Tod Morgan

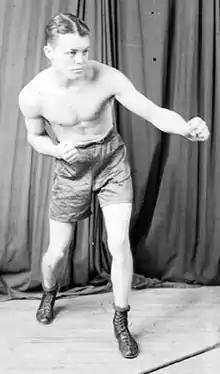

Albert Morgan Pilkington (December 25, 1902 – August 3, 1953), better known as Tod Morgan, was an American boxer who took the Undisputed World Super Featherweight Championship in 1925 in Los Angeles and held it for an impressive four years. His managers were his stepfather Frank Morgan, and later Frank Churchill, who also trained Mike Ballerino, a former Jr. Lightweight champion. His trainer was "Spider" Roach.